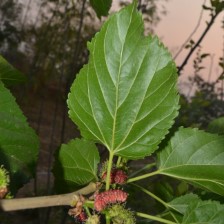
Variety: ChiangMaiBuriram60